2012 Porsche Supercup

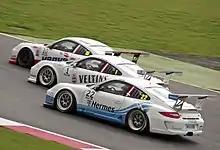
Battle for position between Kuba Giermaziak, Norbert Siedler and Nicki Thiim during the 2012 Porsche Supercup race at Silverstone.

On 20 October 2011 the series schedule was announced, consisting of ten races at nine circuits. Sakhir will return and replaces the round at the Yas Marina Circuit. Following 4 May incident at Fuji International Speedway during the 500km Super GT event that severely injured Porsche driver Tim Bergmeister, an investigation of the crash and numerous wheel failures found during the Barcelona round led to officials moving the round to the Hungaroring, making that round a two-race weekend, with the replacement race on Saturday and the regular round on Sunday.